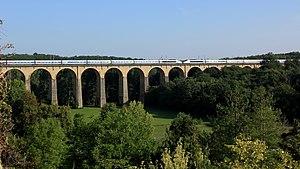
La ligne de Saint-Benoît à La Rochelle-Ville est une ligne ferroviaire française à écartement standard et à double voie électrifiée. Elle est intégralement située dans la Région Nouvelle-Aquitaine. Elle s'embranche en gare de Saint-Benoît sur la ligne de Paris-Austerlitz à Bordeaux-Saint-Jean, et permet ainsi de relier la ville de Poitiers, préfecture du département de la Vienne, à celle de La Rochelle, préfecture du département de la Charente-Maritime, via Niort, préfecture du département des Deux-Sèvres.